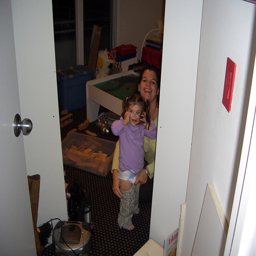
The woman is putting close on a young toddler.
a woman helping a happy little girl get dressed
A woman that is standing with a little girl.
A woman pulling the pants up on a little girl.
The mother is helping her little daughter  into in her purple pants outfit.